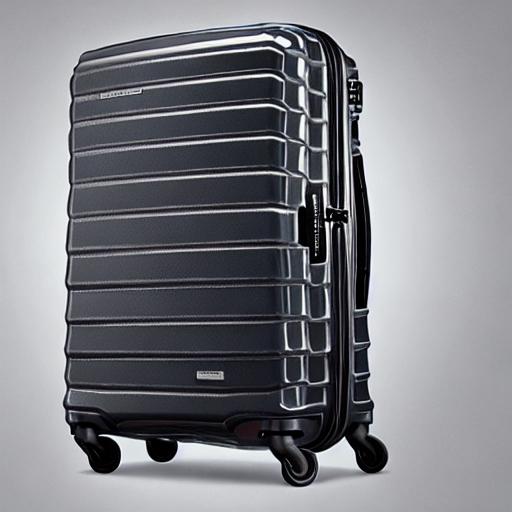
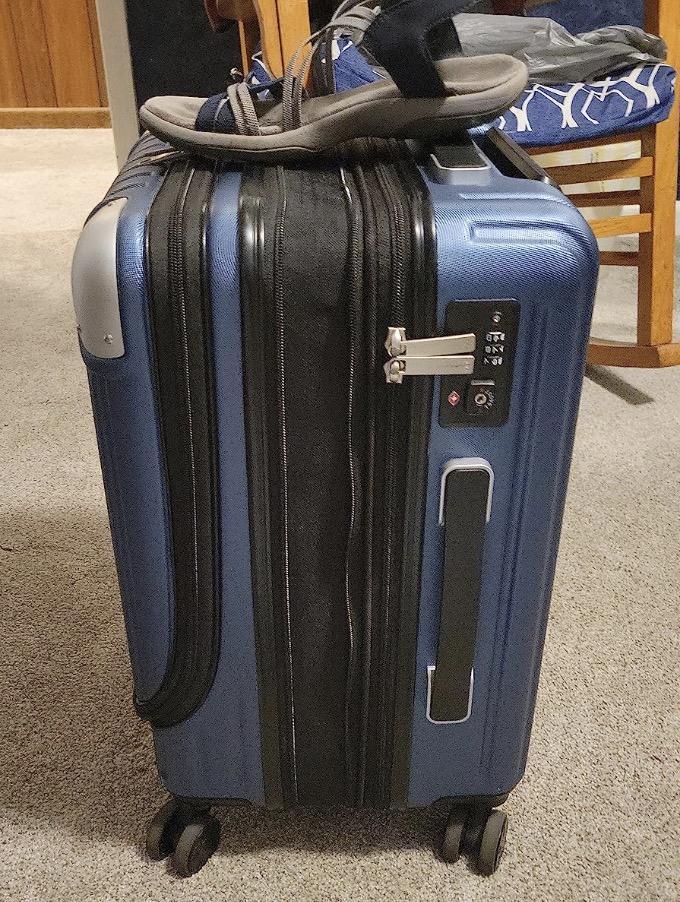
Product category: items_tea
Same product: no